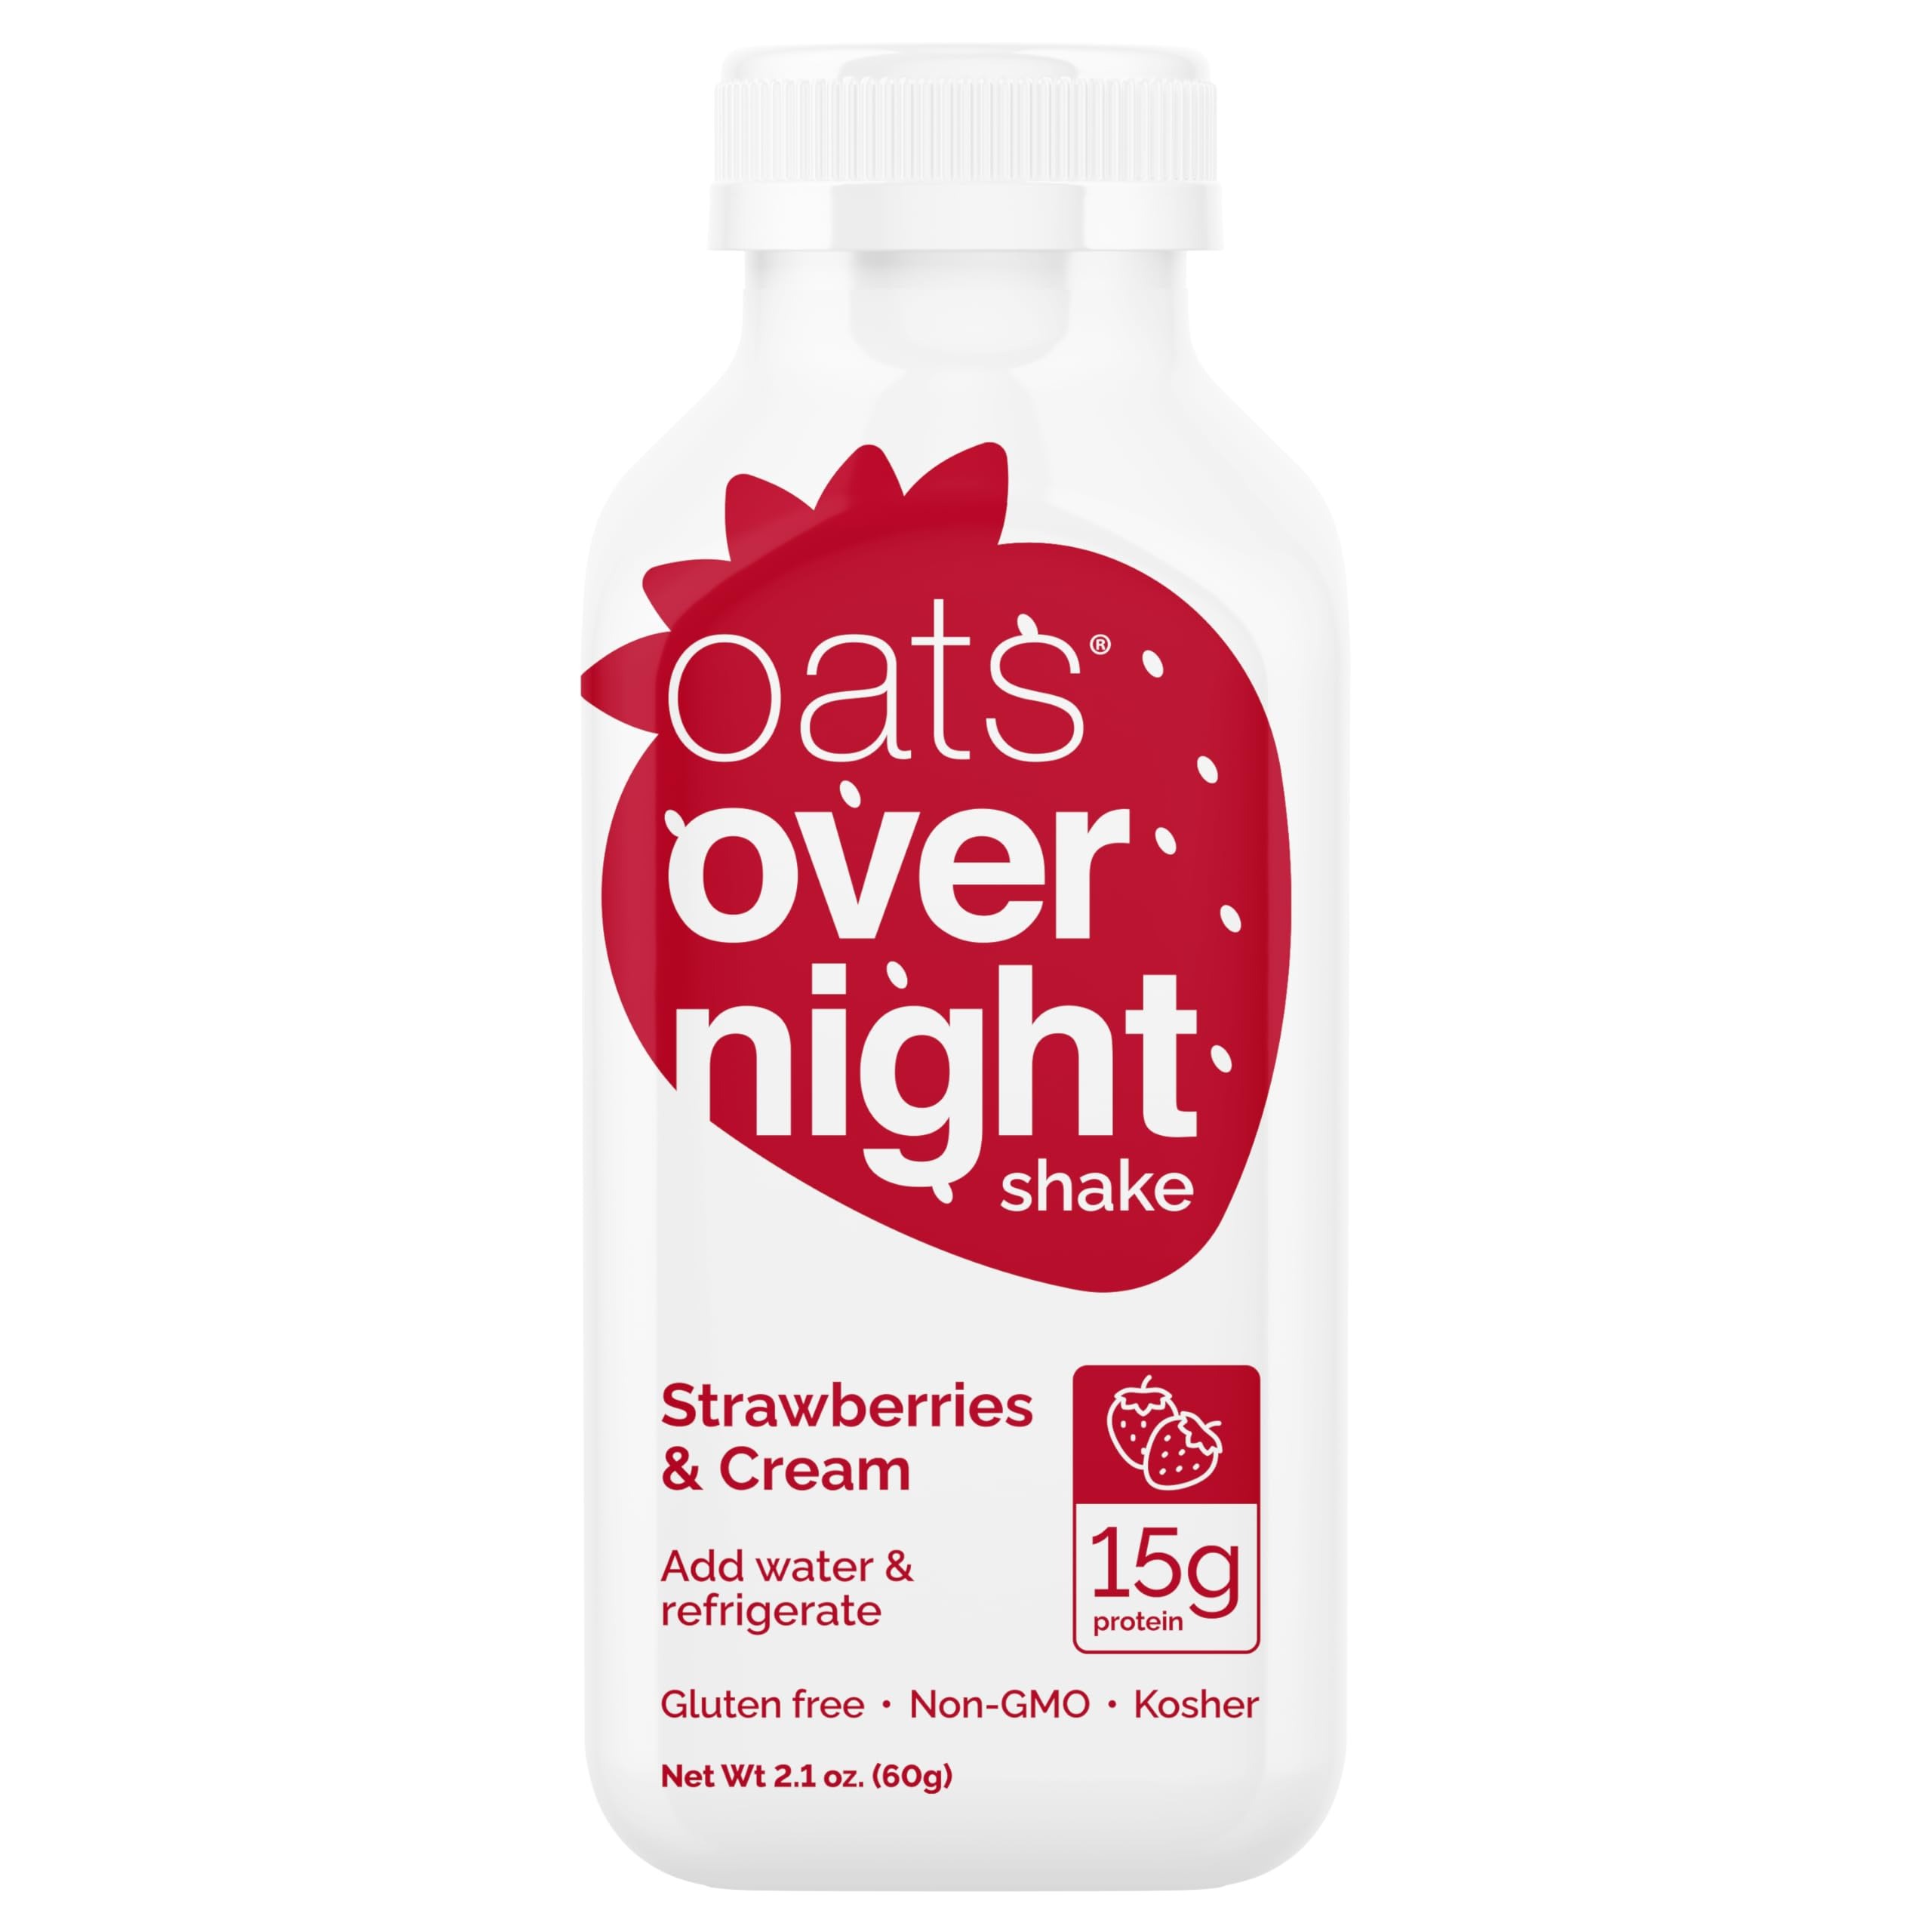
Item Name: Oats Overnight Strawberries & Cream Overnight Oats Shake, 2.1 OZ
Product Description: Breakfast
Value: 2.1
Unit: Ounce

Price: 3.05